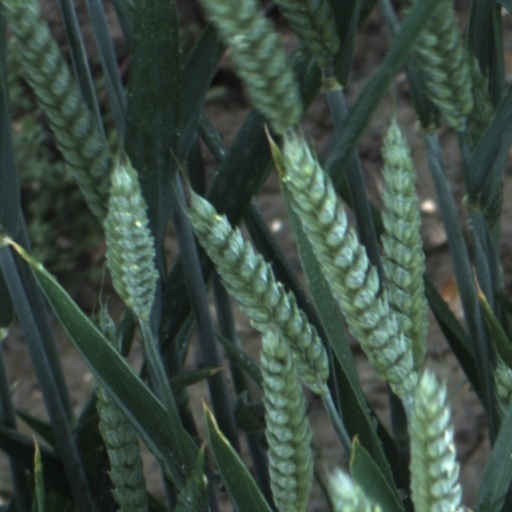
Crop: wheat